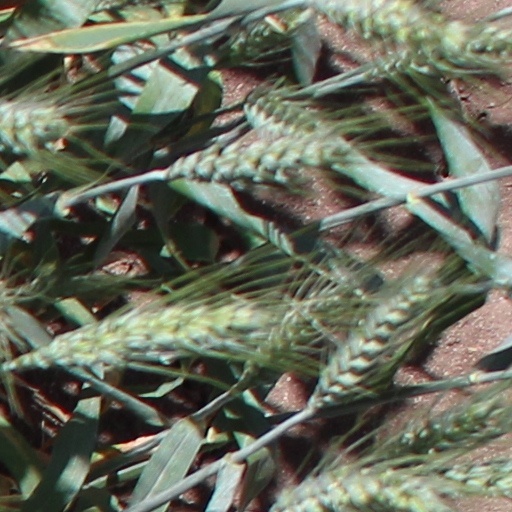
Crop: wheat